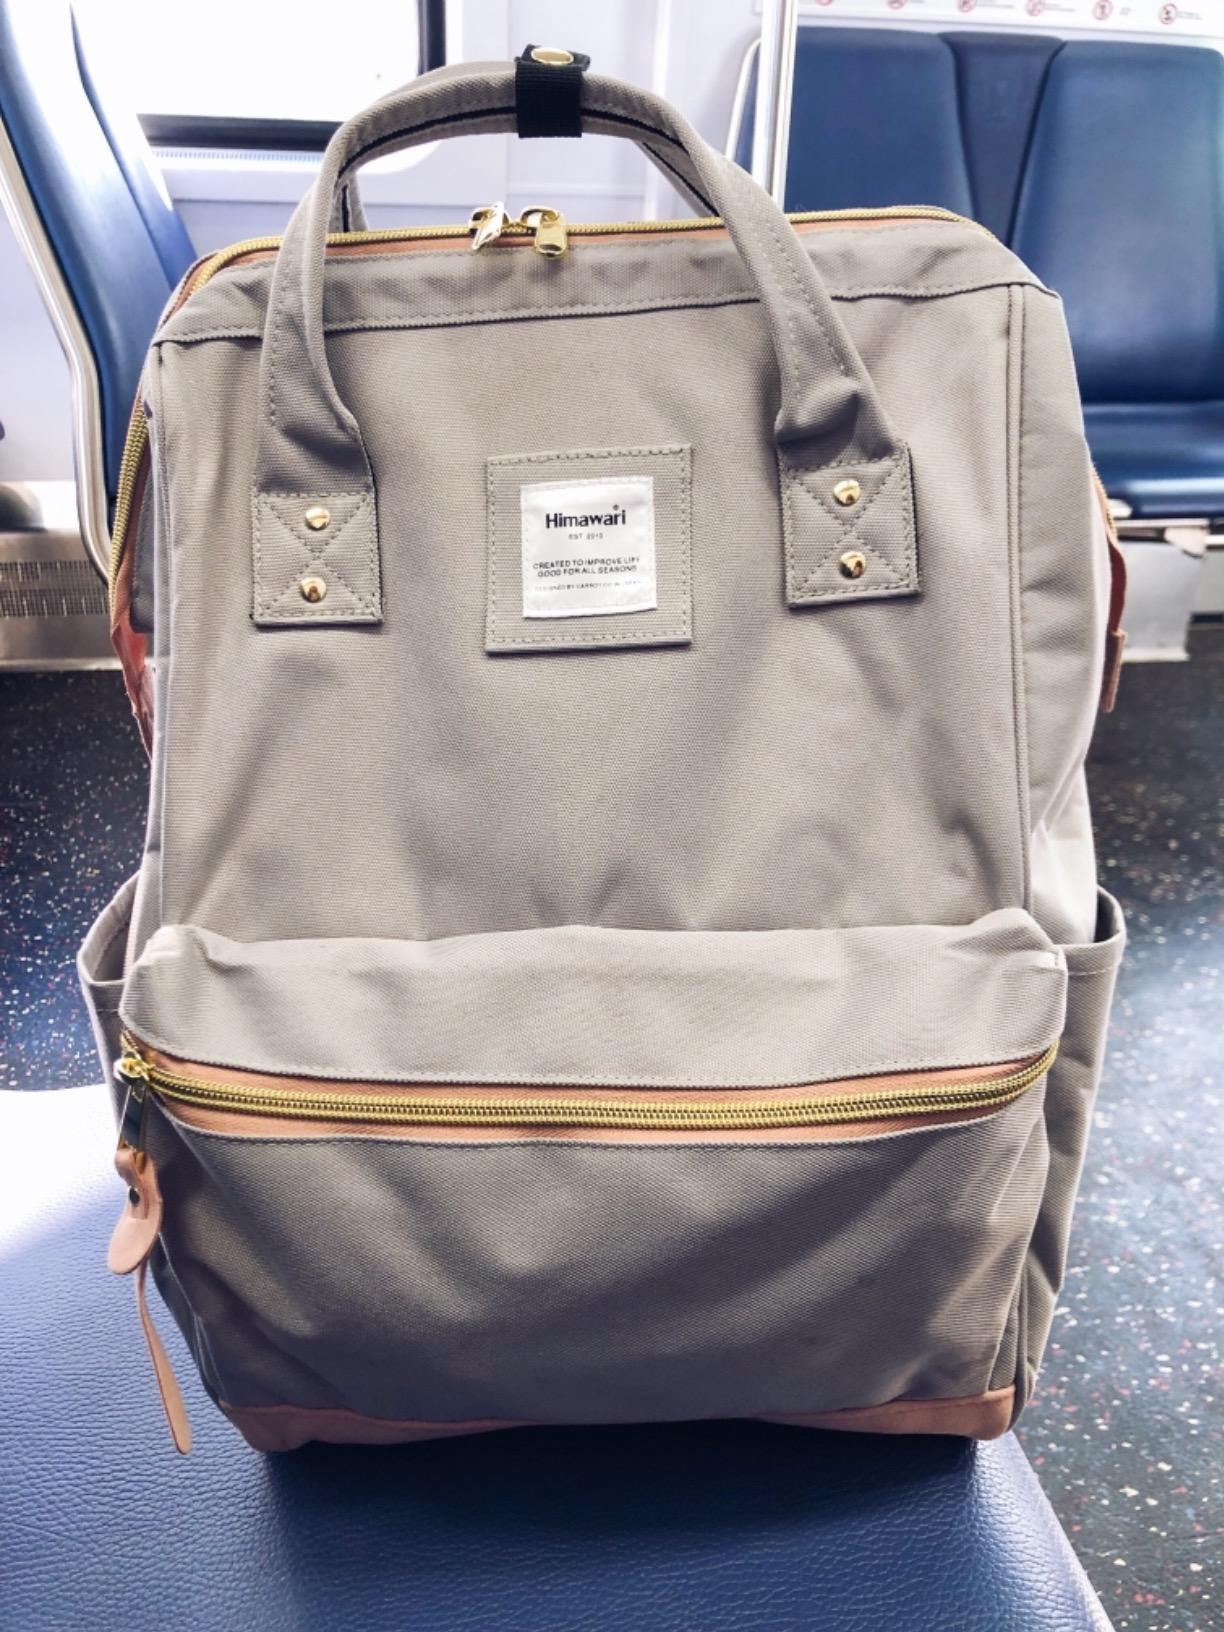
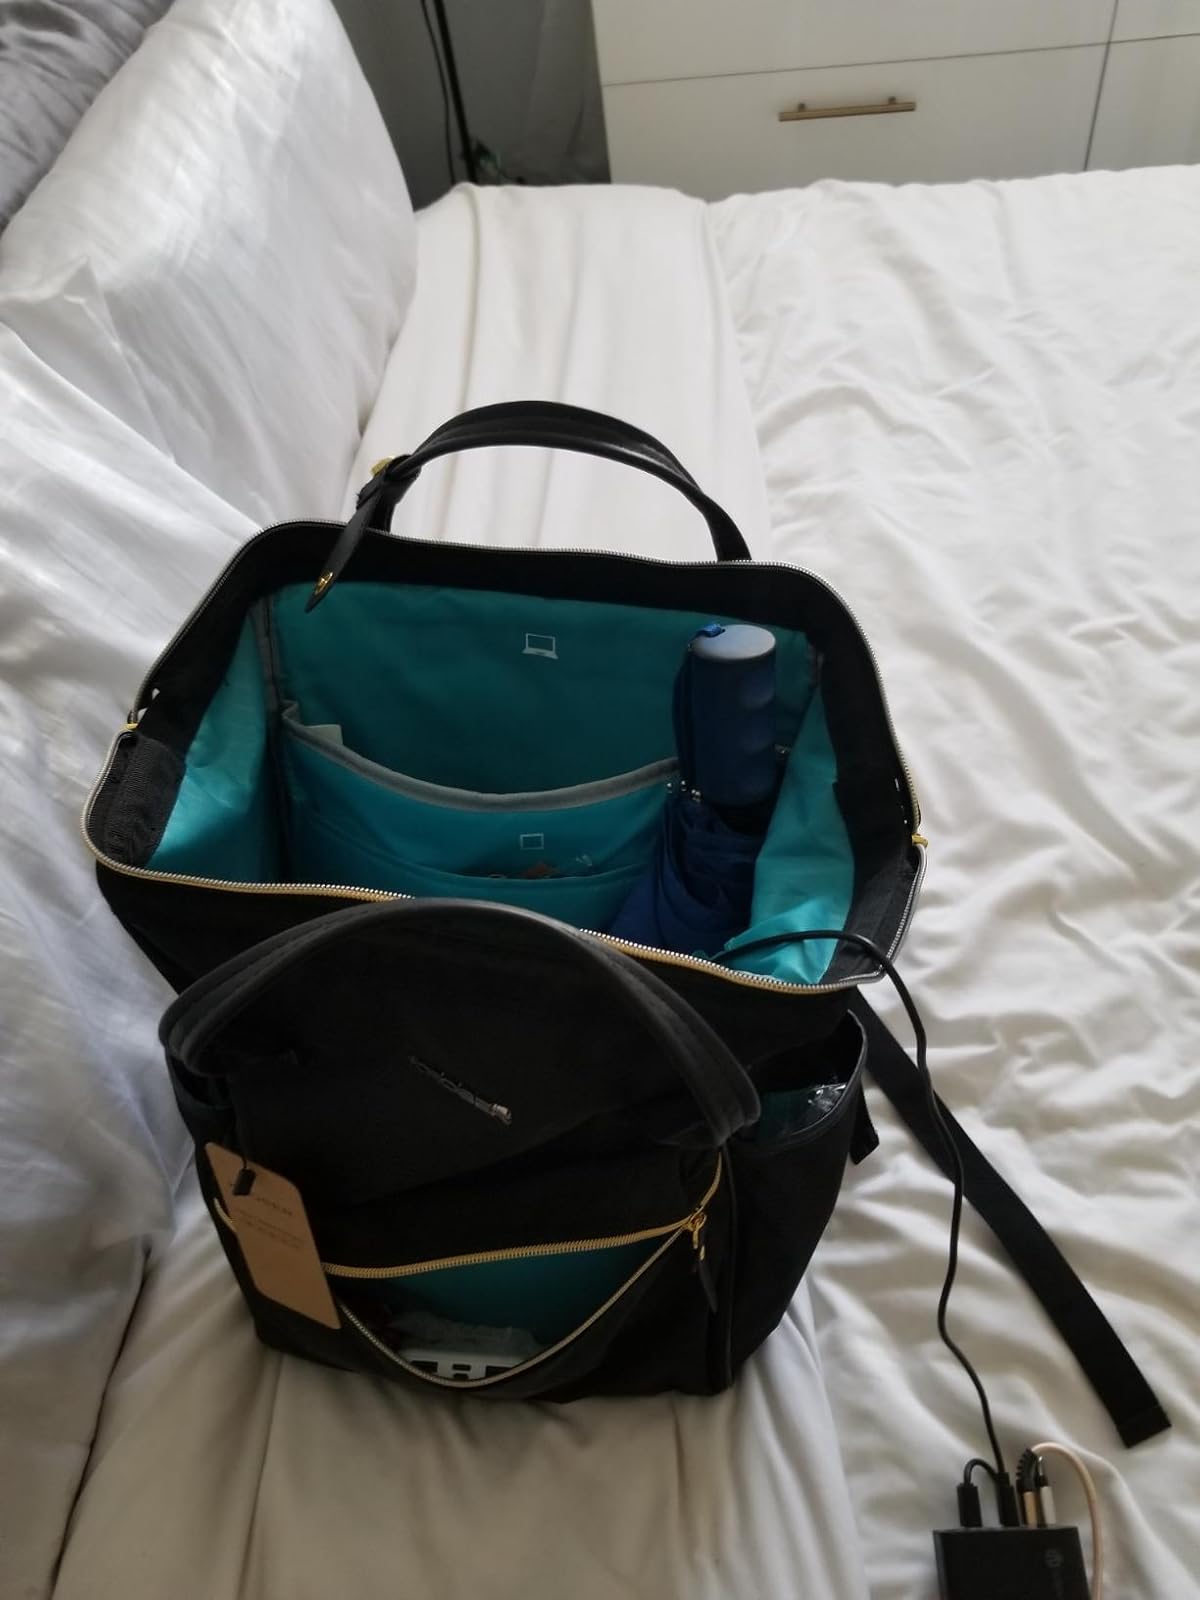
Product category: bag
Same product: no